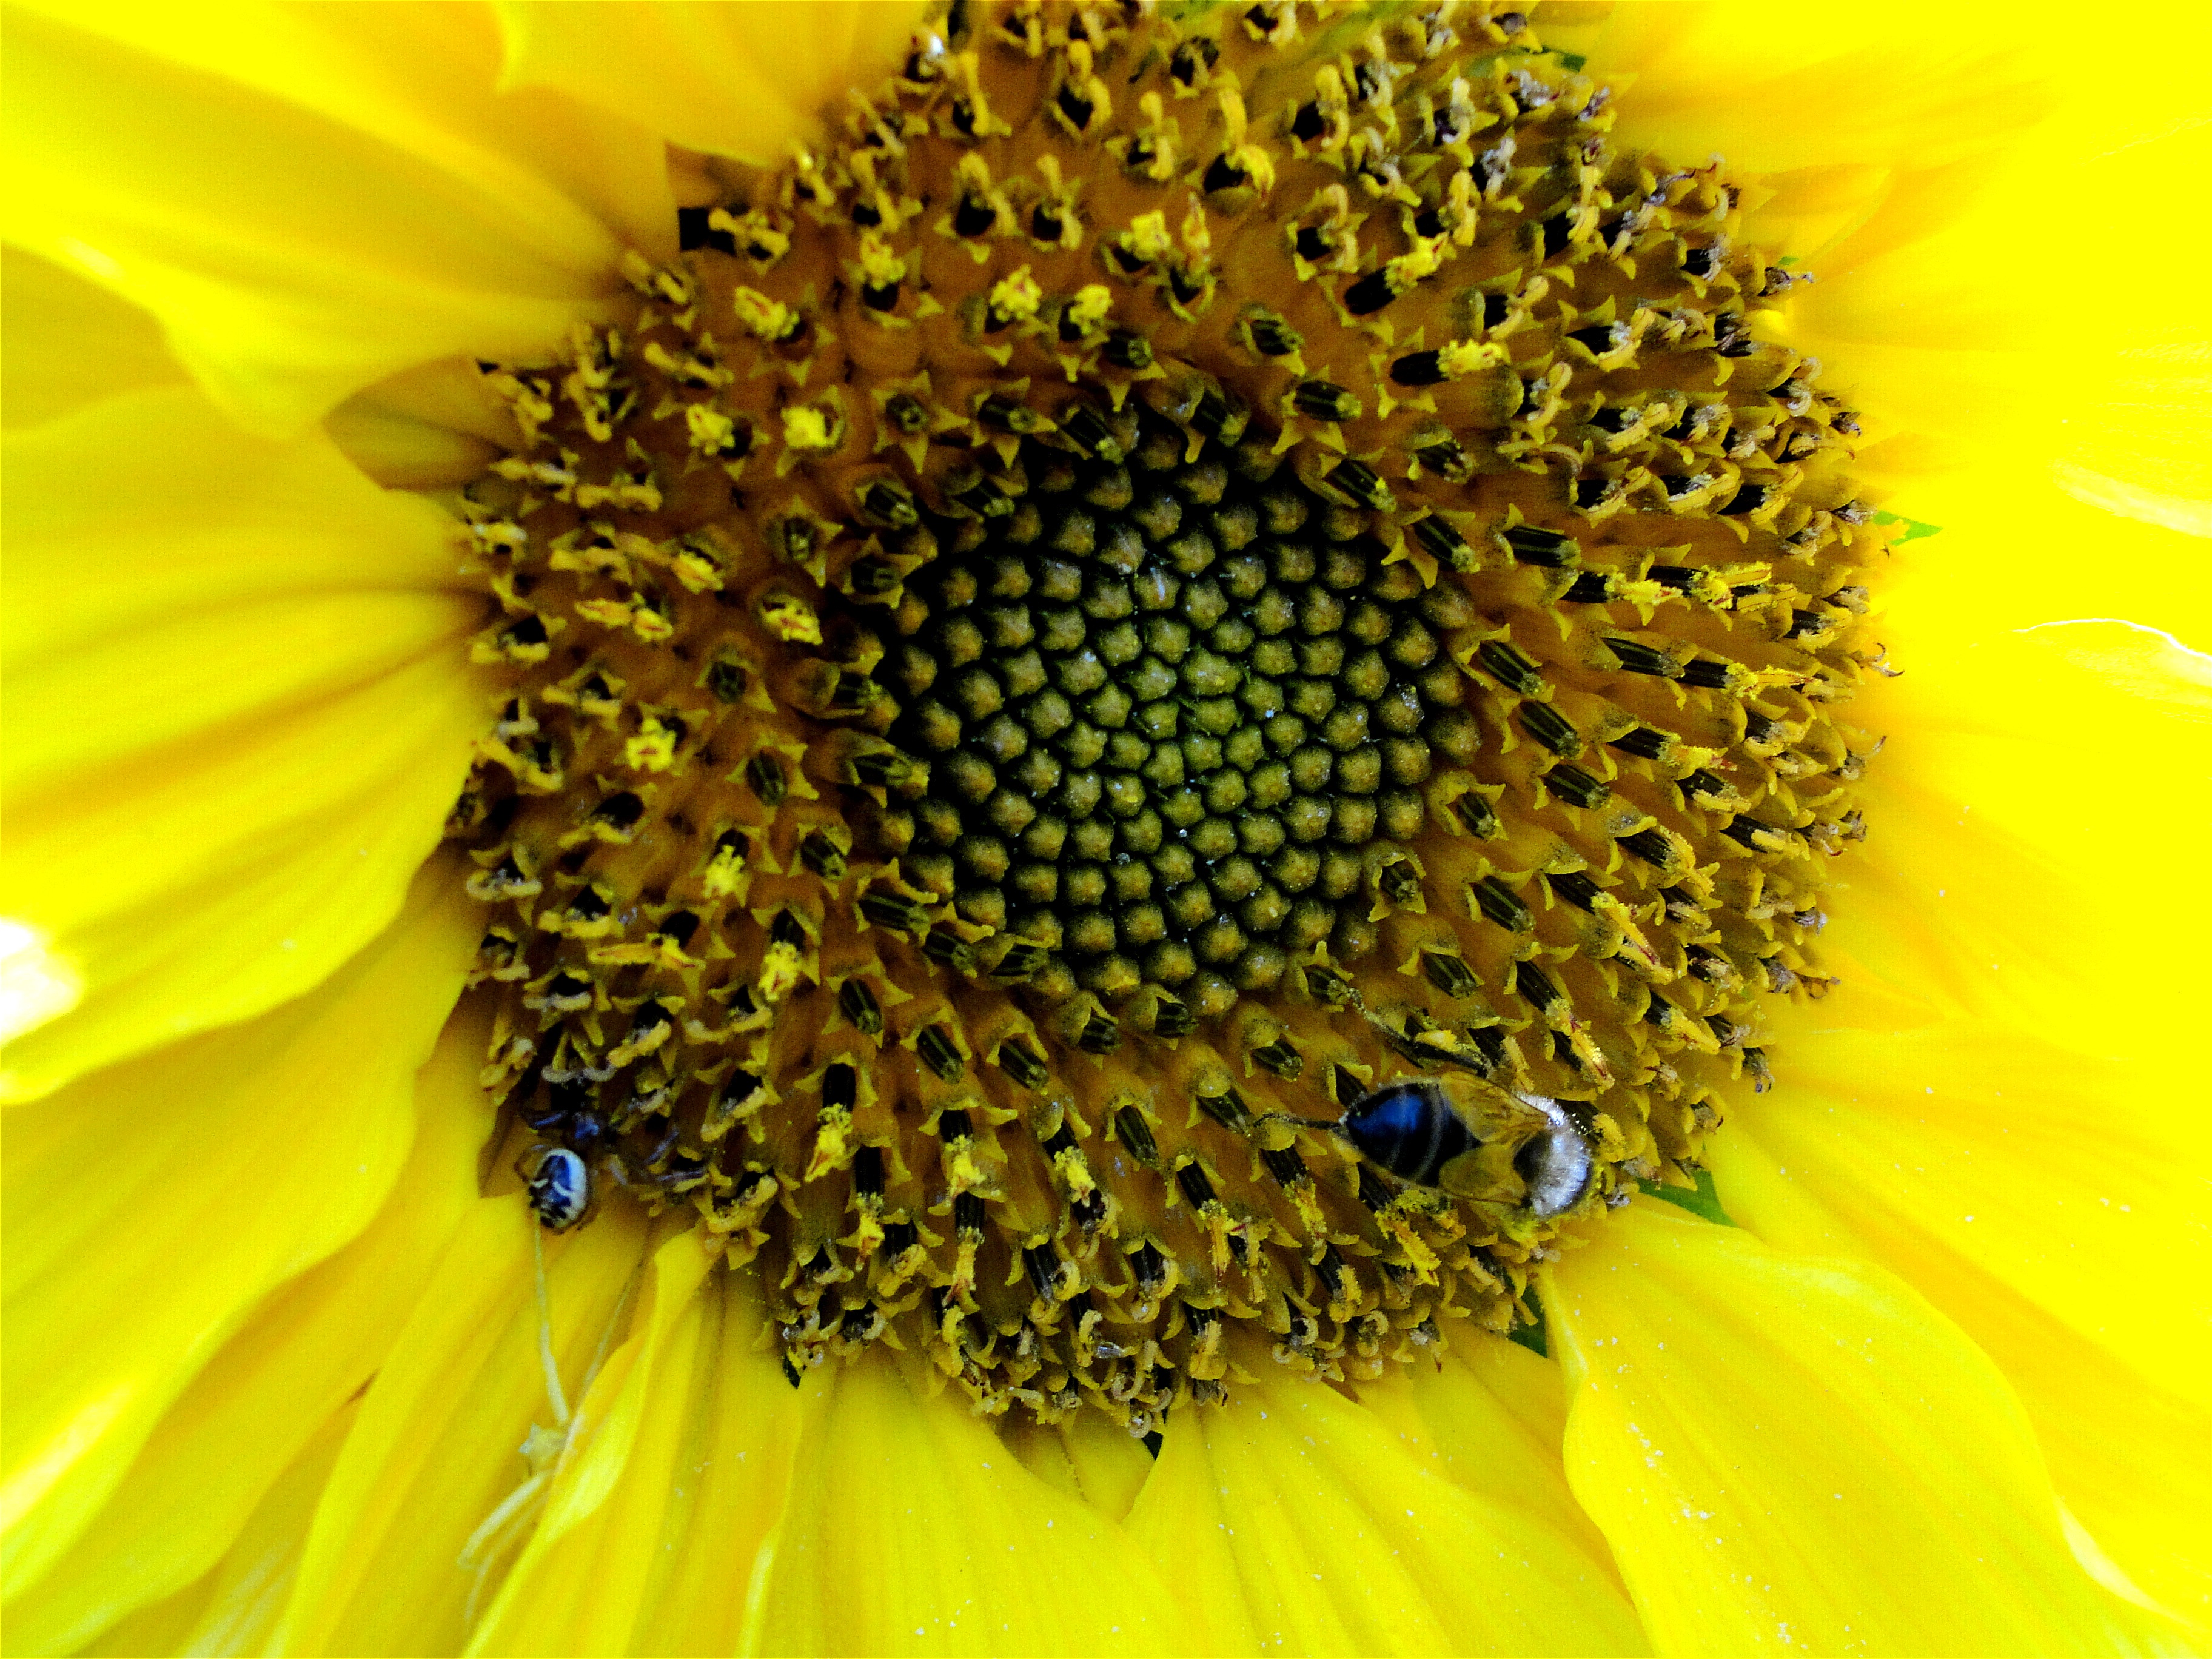
plant, photography, flower, petal, wildlife, pollen, yellow, flora, sunflower, flowers, close up, sunflowers, vegetarian food, macro photography, flowering plant, daisy family, sunflower seed, plant stem, land plant